Plzeň Region

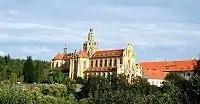
Kladruby monastery

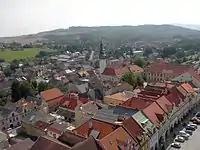
Domažlice

The region is attractive for tourists. Plzeň offers many historical landmarks and natural points of interest. Tourists are also attracted by a dense network of recreation and hiking trails, zoological and botanical gardens in Plzeň and hills in its surroundings – Krkavec, Chlum and Sylván with observation towers.